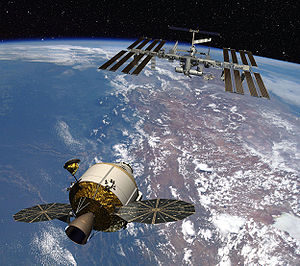
Constellation-programmet / Missionprofiler / Nærjordskredsløb- og ISS-servicemissioner
Orion-modulet nærmer sig ISS
Constellation-programmet er et NASA-program, der har til formål at bygge en generation af nye rumfartøjer til bemandet rumflyvning. Disse fartøjer skal bestå af Ares I- og Ares V-løfteraketter, Orion-mandskabsmodulet, jordafgangstrinnet og Altair-månelandingsmodulet. Disse rumfartøjer har til formål at udføre en række missioner såsom at levere mandskab og udstyr til Den Internationale Rumstation og til månelandinger.